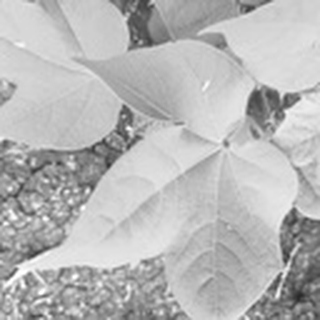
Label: healthy_cotton